New Zealand Land Commission

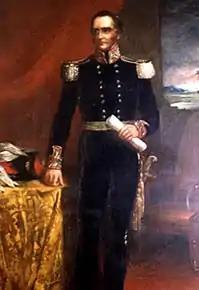
Governor George Gipps

The Treaty of Waitangi, which in its English language version transferred sovereignty over New Zealand to the British Crown, was first signed at Waitangi on 6 February 1840.